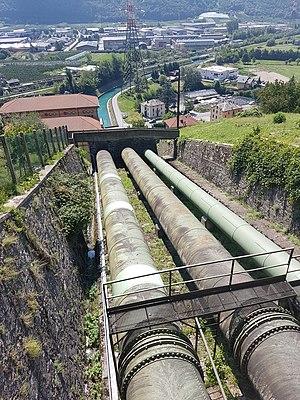
Centrale hydroélectrique de Stazzona à Villa di Tirano, Sondrio, Lombardie, Italie. Italiano: Centrale idroelettrica di Stazzona a Villa di Tirano, Sondrio, Lombardia, Italia.